Pinedale, Arizona

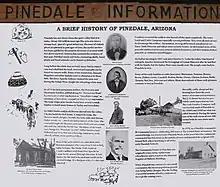
History of the town of Pinedale, AZ – posted in downtown Pinedale

In 1879, the first post-colonial permanent settlers, the Petersen and Mortensen families, settled along the "Mortensen Wash" located east of what was known as "Snowflake Camp," as residents of Snowflake camped out there to harvest timber. The large virgin pine forests in the area furnished lumber to build many homes in Taylor and Snowflake. The original settlement came to be known as "Mortensen". Most of the early settlers to come here were Mormon pioneers who came from Utah to help settle Arizona, and the Church of Jesus Christ of Latter-day Saints became a central fixture in the community.